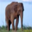
Label: elephant